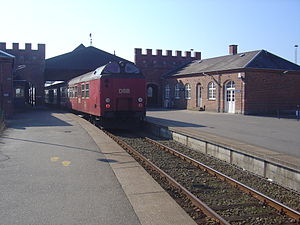
Matador (tv-serie) / Udsendelser
Gedser Station, der fungerede som Korsbæk Station for udendørsscenerne.
Gedser Station
Matador er en dansk tv-serie i 24 afsnit produceret i 1978-1981. Den er instrueret af Erik Balling efter en idé af Lise Nørgaard, der sammen med Paul Hammerich, Karen Smith og Jens Louis Petersen skrev manuskriptet, mens tegneren Arne Ungermann stod for de vignetter, der indleder og afslutter hvert af de 24 afsnit. Seriens musikalske tema er komponeret af Bent Fabricius-Bjerre.